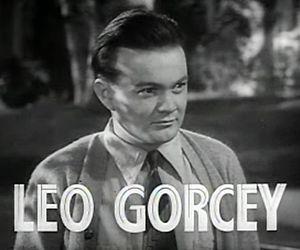
Leo Gorcey, né le 3 juin 1917 à New York, et mort le 2 juin 1969 à Oakland), était un acteur américain.